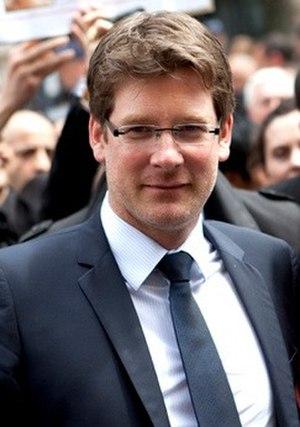
Le ministre du développement avec Aung Sang Suu Kyi, le 26 juin 2012.
Cet article présente la liste des 74 députés européens de France au cours de la VIIᵉ législature.
Pascal Canfin, né le 22 août 1974 à Arras dans le Pas-de-Calais, est un homme politique et journaliste français. Il est député européen de 2009 à 2012 et depuis 2019.
Le premier gouvernement Jean-Marc Ayrault est le trente-cinquième gouvernement de la Cinquième République française. Le Premier ministre est nommé par un décret du président de la République en date du 15 mai 2012.